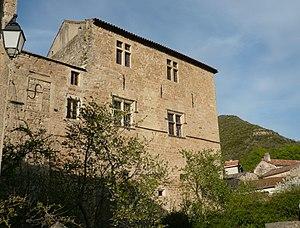
Château de Versols fief de la famille ""de Roquefeuil-Versols"" dans la commune de ""Versols et Lapeyre"" département de l'Aveyron
Le château de Versols est situé sur la commune de Versols dans l'Aveyron, appartenant à Mr et Mme Andre Roquefeuil.
Cet article recense les monuments historiques de l'Aveyron, en France.